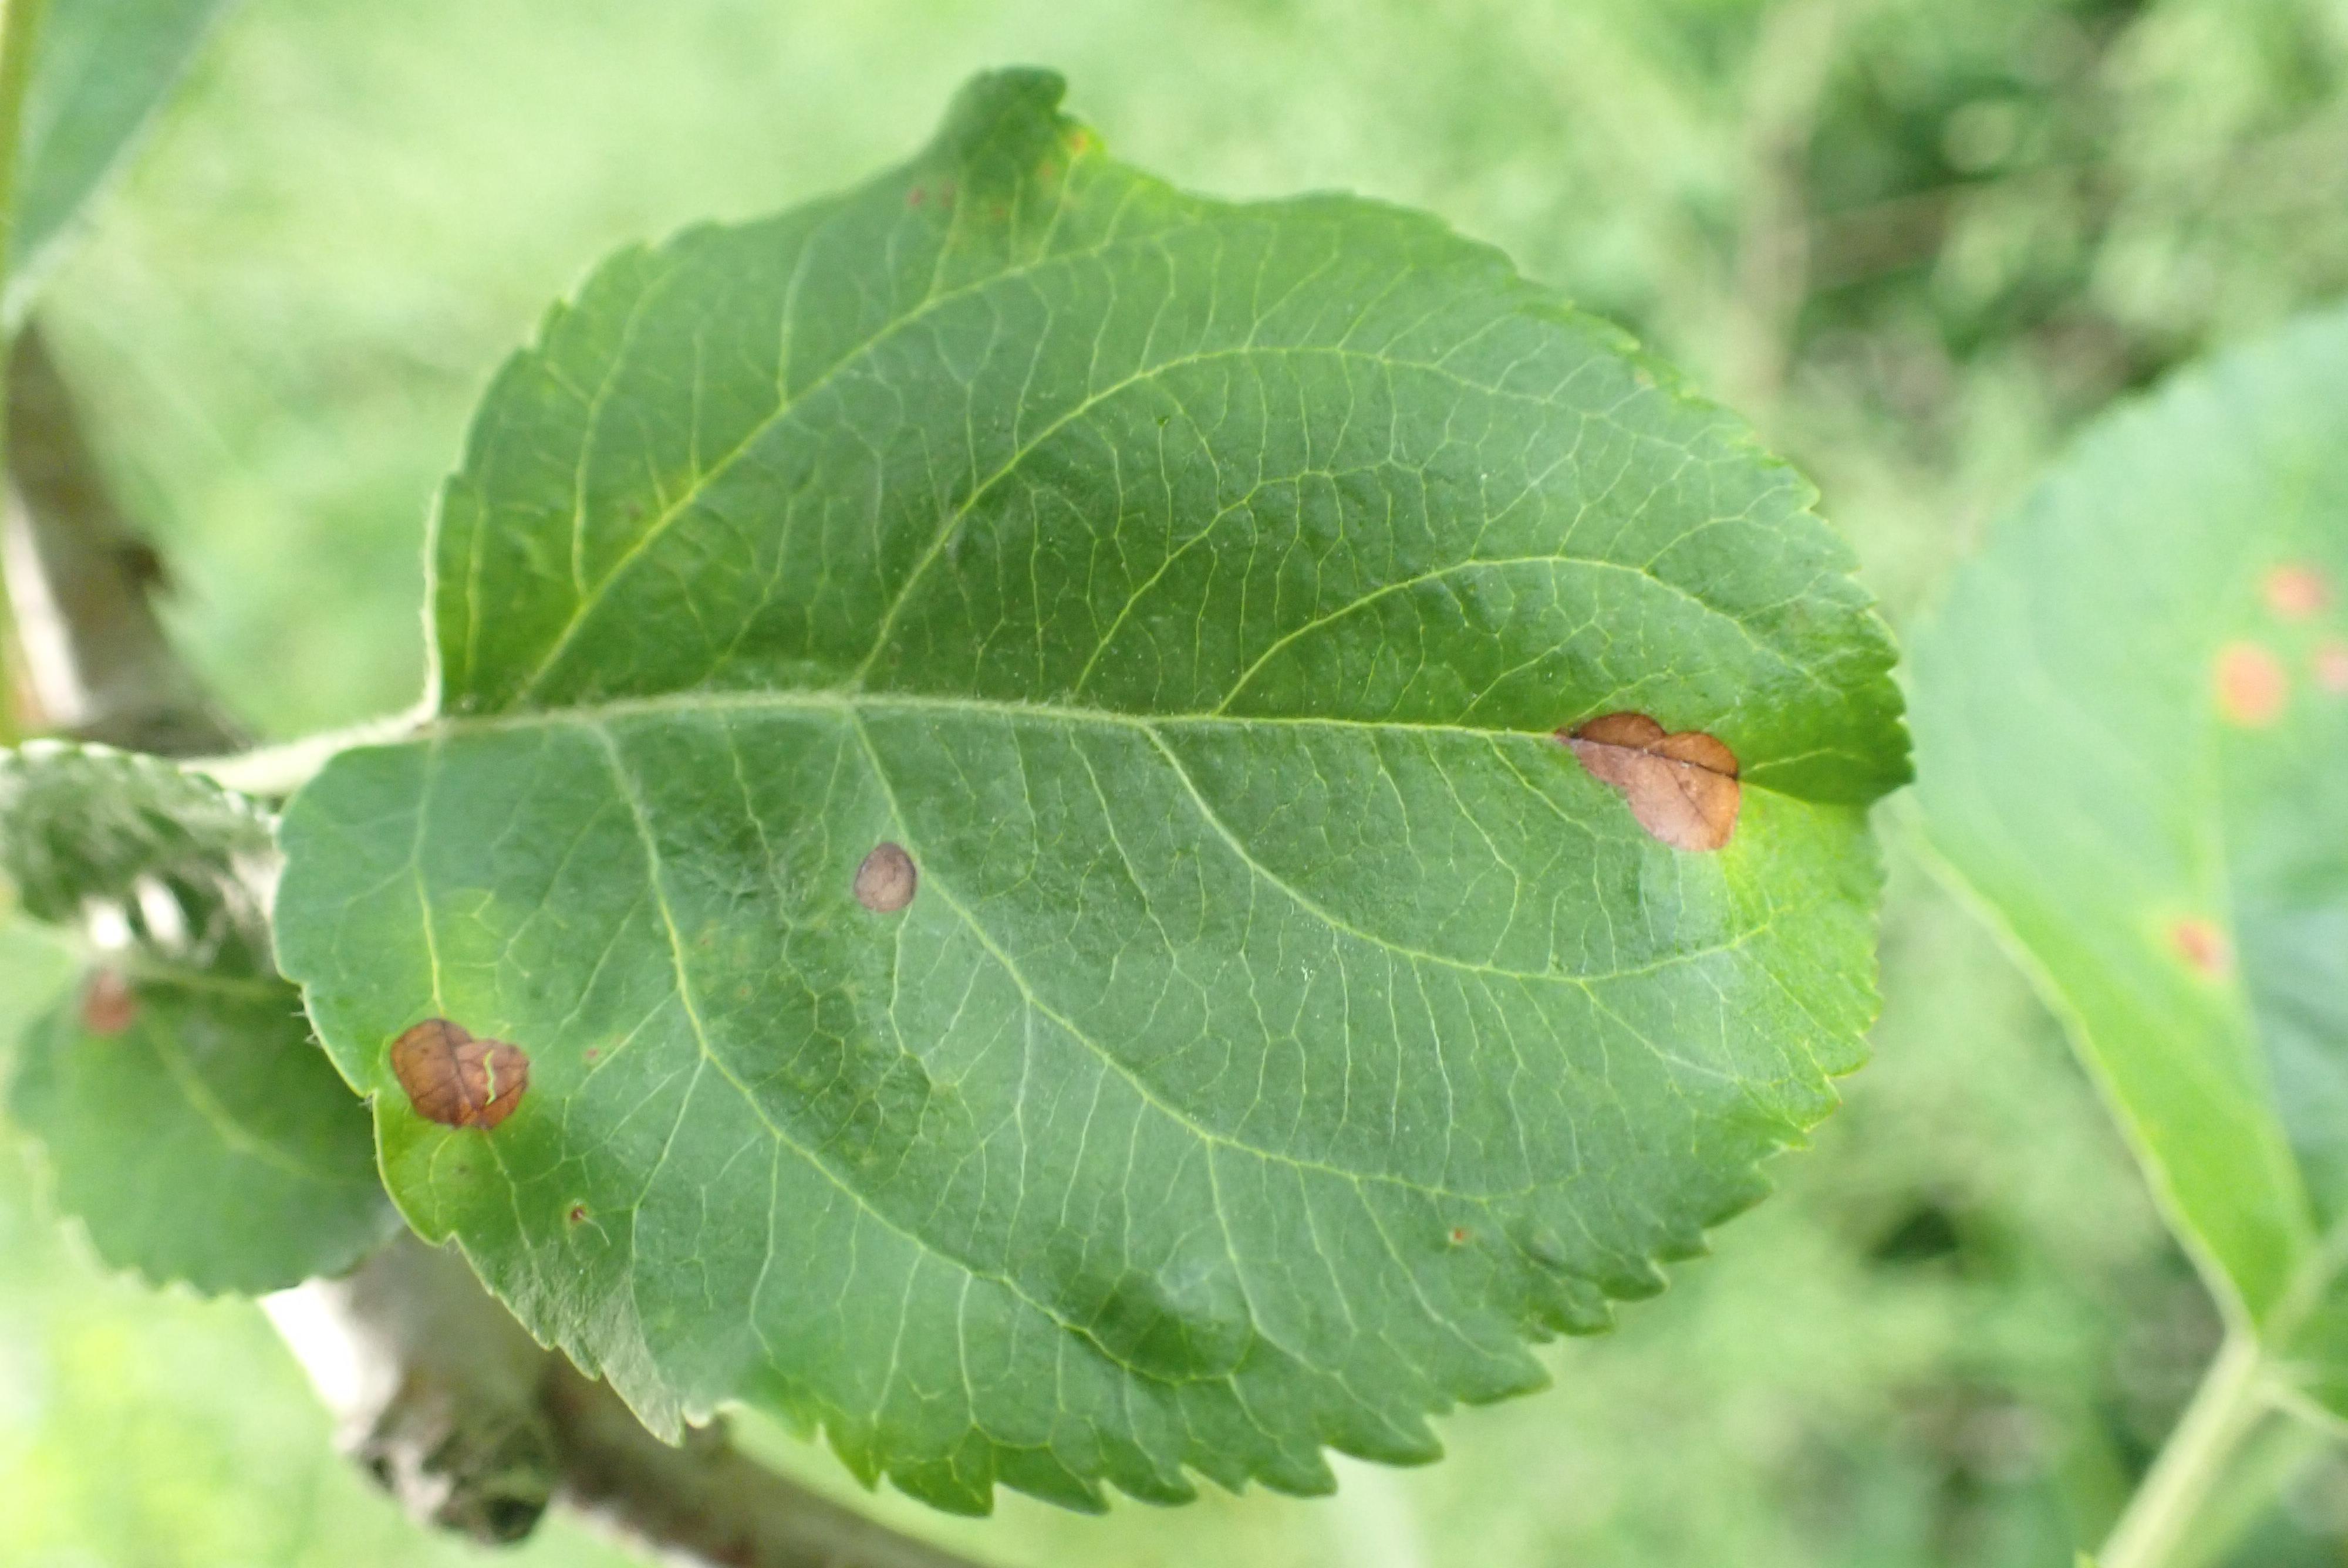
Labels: frog_eye_leaf_spot